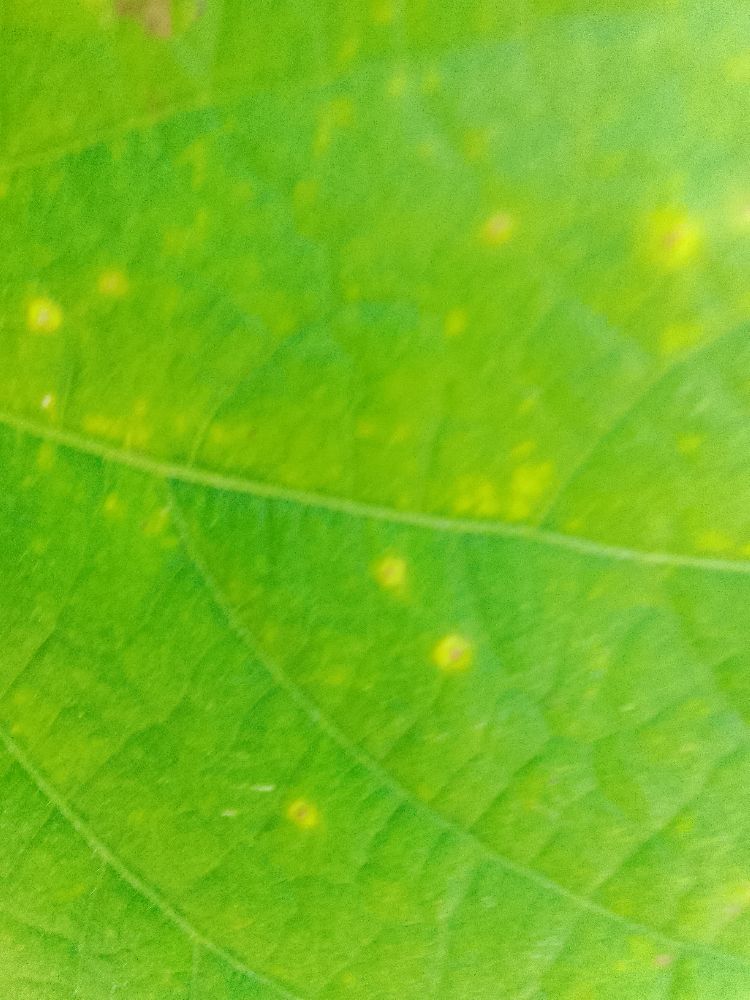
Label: rust